Zoombombing

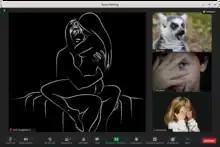
Internet meme portraying a Zoom meeting with an unwanted intrusion

Zoombombing or Zoom raiding is the unwanted, disruptive intrusion, generally by Internet trolls, into a video-conference call. In a typical Zoombombing incident, a teleconferencing session is hijacked by the insertion of material that is lewd, obscene, or offensive in nature, typically resulting in the shutdown of the session or the removal of the troll. The term is especially associated with and is derived from, the name of the Zoom videoconferencing software program; however, it has also been used to refer to the phenomenon on other video conferencing platforms. The term became popularized in 2020 when the COVID-19 pandemic forced many people to stay at home, and videoconferencing came to be used on a large scale by businesses, schools, and social groups.